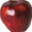
Label: apple